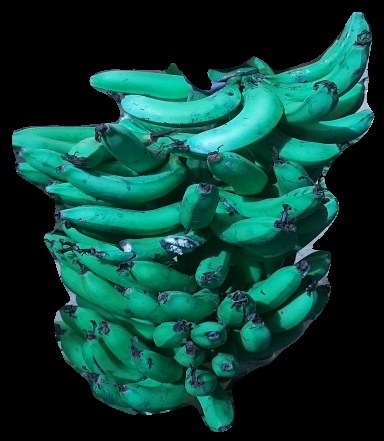
Variety: pachbale
Grade: grade3